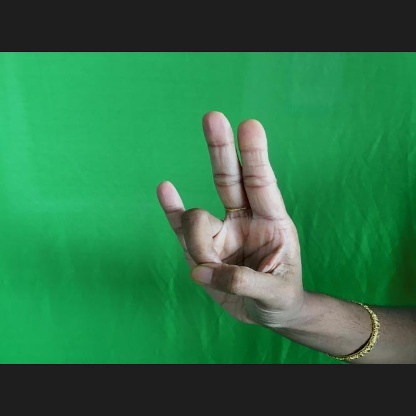
Mudra: Mayura